2-6-0

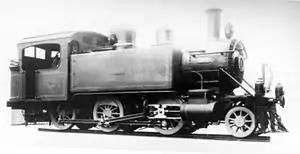
CGR 3rd Class 2-6-0T J.S. Smit

In 1879 and 1880, the CGR placed ten Moguls, built by Beyer, Peacock and Company, in freight service on the Cape Western system. While similar to the locomotives of 1876, their cylinders were mounted at a downward inclination towards the driving wheelset. They were also designated 1st Class when a classification system was adopted on the CGR.